Cow Knob salamander

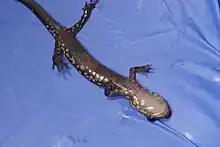
"Plethodon punctatus" as seen from below, showing the light throat coloration and grey belly

The Cow Knob salamander is a moderately large plethodontid. The largest recorded length is 17.1 cm (6.7 in), though most adults have a total length smaller than 15.7 cm (6.2 in). Around half of the total length is tail. The base coloration is dark brown or greyish-black. The sides and legs are colored with large white or cream spots, which may extend onto a portion of the belly. The back is typically speckled with smaller and more scattered spots. The species name ‘"punctatus"’ (“spotted”) is in reference to these dorsal spots. The throat has a light pink or pale coloration which transitions to the grey belly.